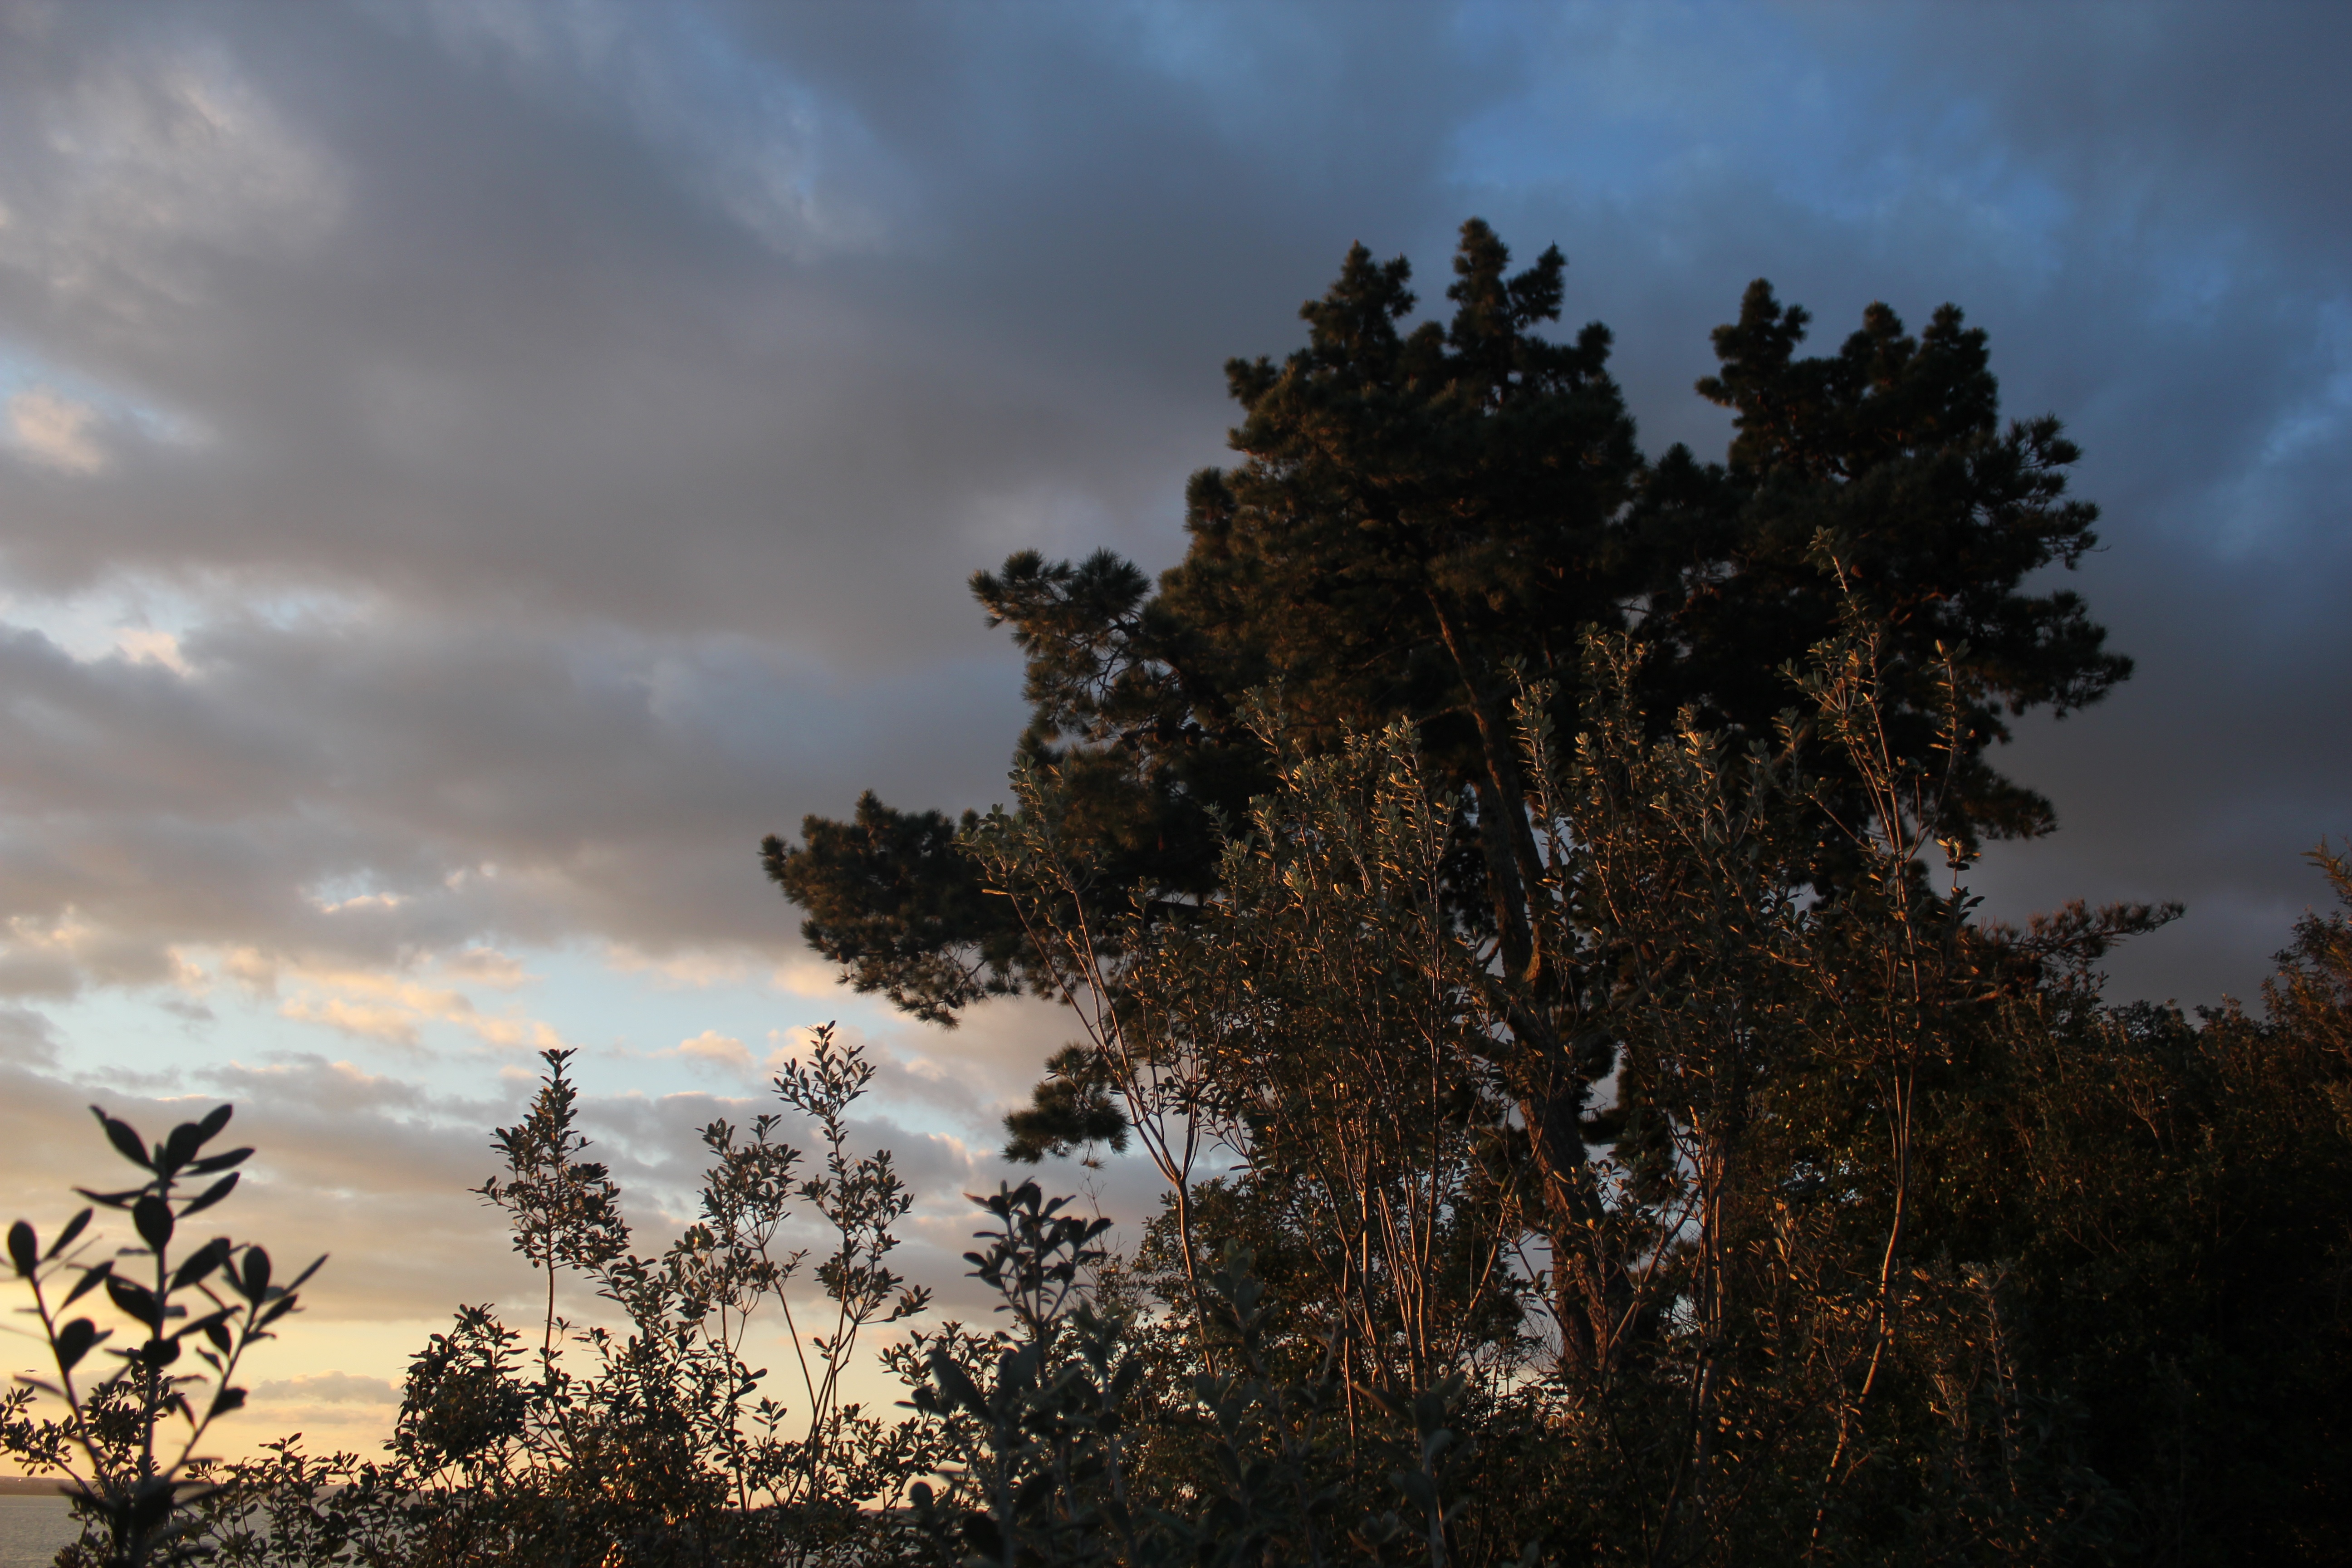
tree, nature, forest, grass, branch, cloud, plant, sky, sunrise, sunset, sunlight, morning, leaf, hill, flower, dawn, dusk, evening, autumn, weather, rural area, atmospheric phenomenon, woody plant